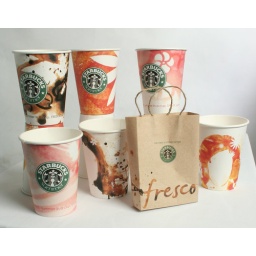
A series of cup and bag designs intended for use in store, promoting the new summer range at Starbucks.